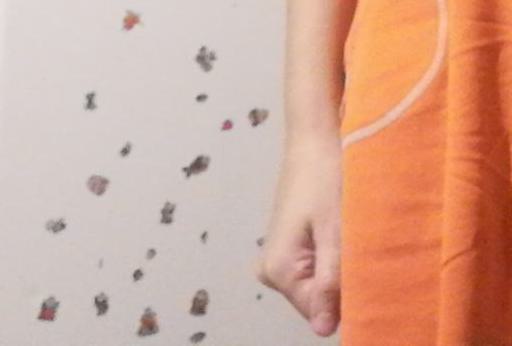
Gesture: no_gesture